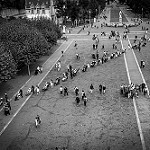
Scene: Outdoor